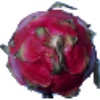
Label: Pitahaya Red 1